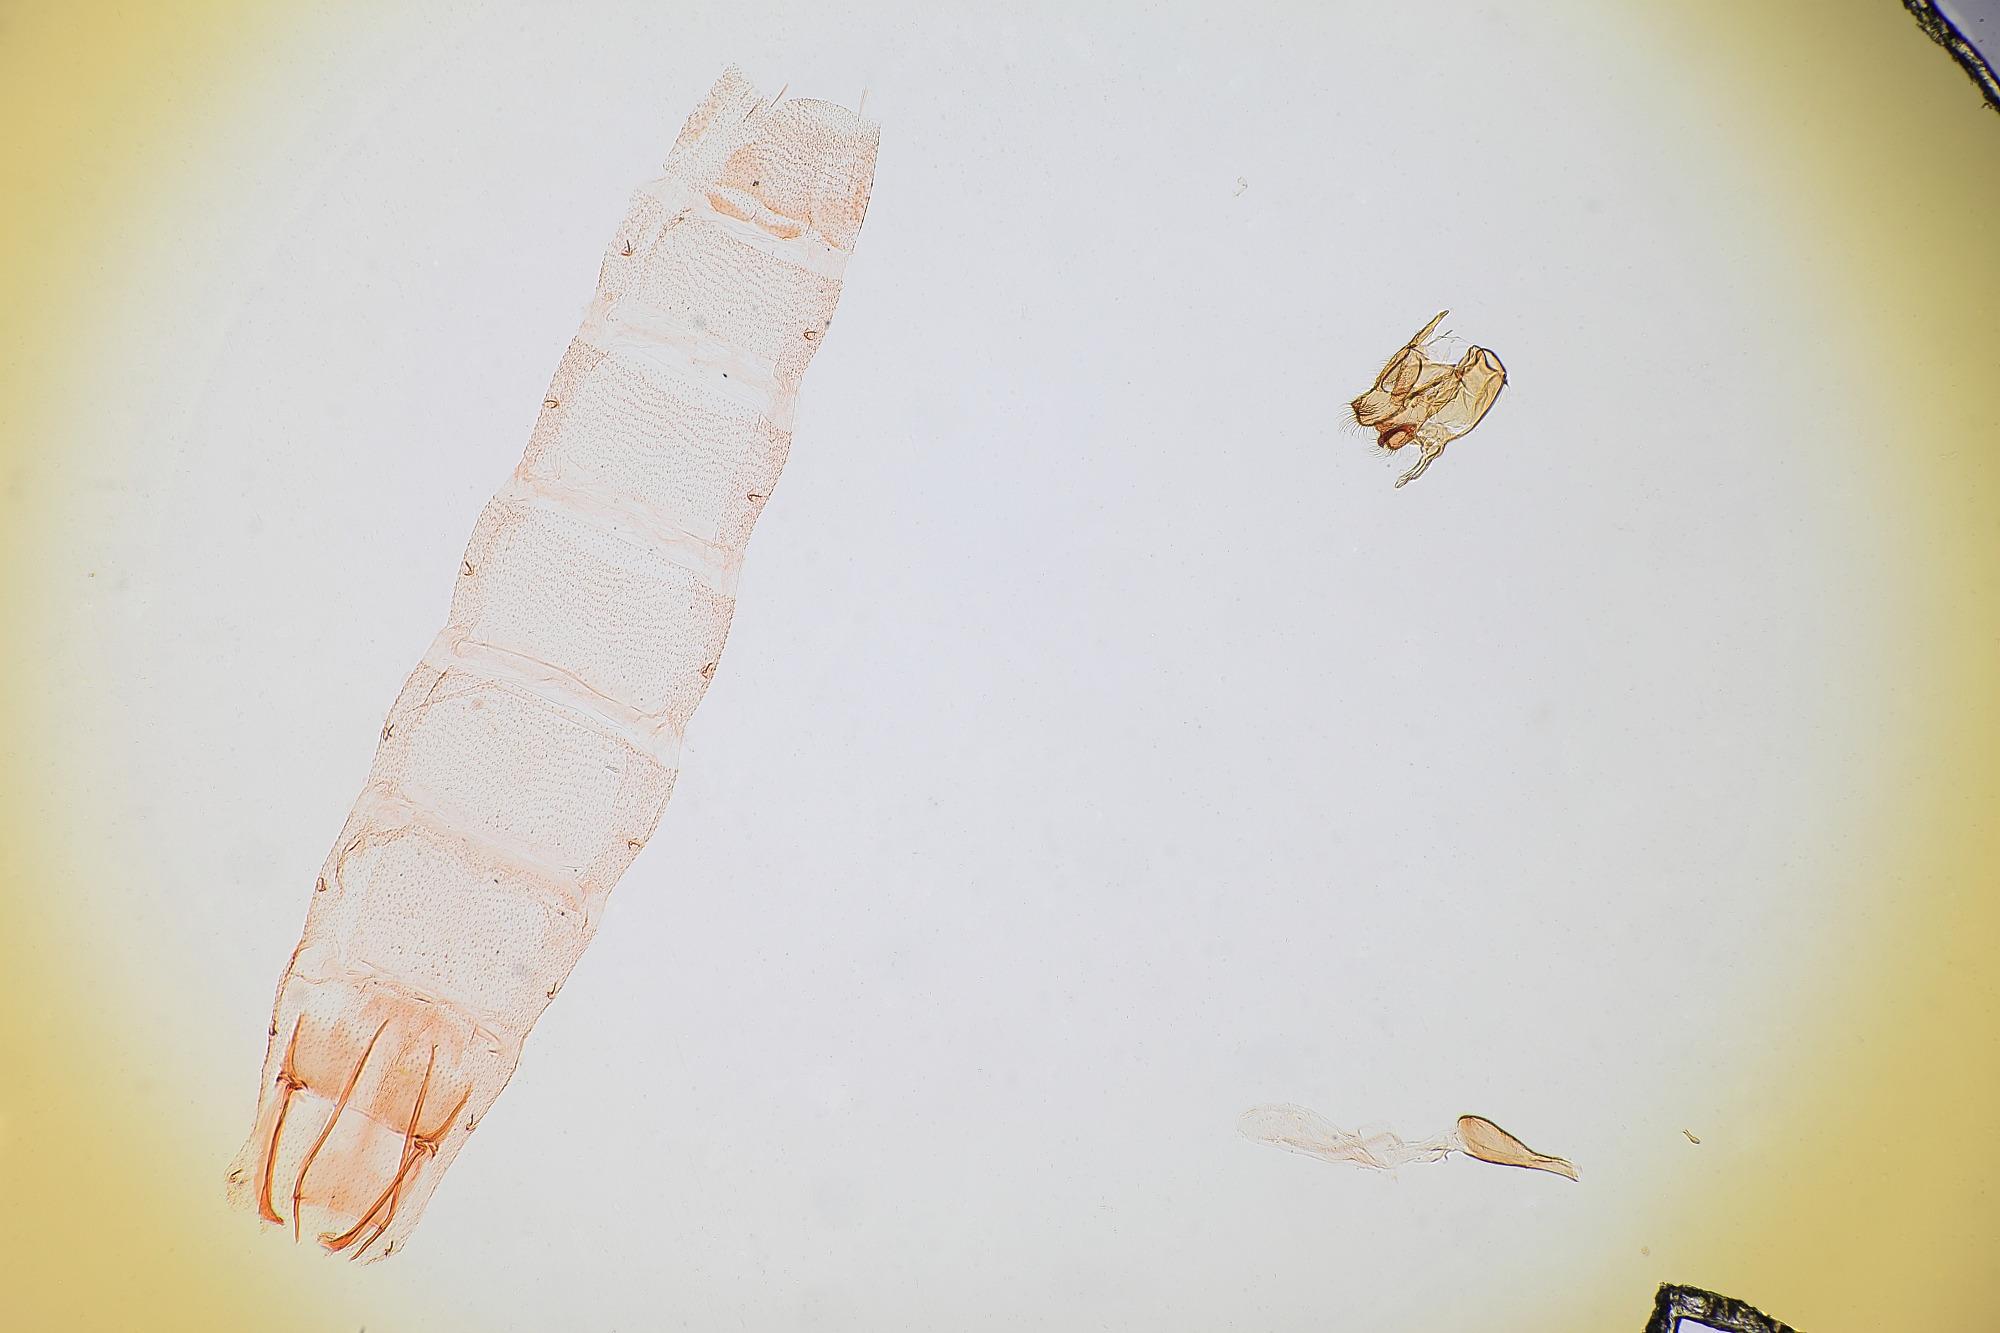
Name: Ptycerata busckella
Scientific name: Ptycerata busckella Ely, 1910
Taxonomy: Animalia, Arthropoda, Insecta, Lepidoptera, Glossata, Gelechiidae, Anomologinae
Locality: East River, [Not Stated], Connecticut, United States
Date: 28 Jul 1909